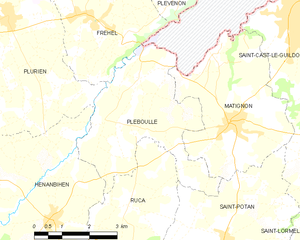
Pléboulle [plebul] est une commune française située dans le département des Côtes-d'Armor en région Bretagne.